Oskar J. W. Hansen

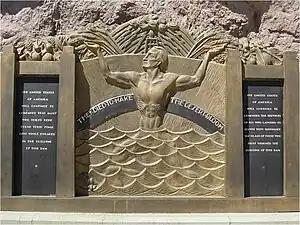
Memorial at Hoover Dam, commemorating 112 deaths during its construction. Inscription: "They died to make the desert bloom"

Oskar J. W. Hansen (March 12, 1892 – August 31, 1971) was a Norwegian-born, naturalized American sculptor. He is most associated with the design of many of the sculptures on and around the Hoover Dam, most notably "Winged Figures of the Republic".